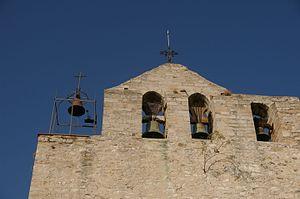
Gros plan sur les cloches de l’église du Castellet This building is classé au titre des Monuments Historiques. It is indexed in the Base Mérimée, a database of architectural heritage maintained by the French Ministry of Culture,
Un clocher est un élément architectural d'une église, une tour ou un château, généralement en forme de tour plus ou moins élevée, qui héberge une ou plusieurs cloches.